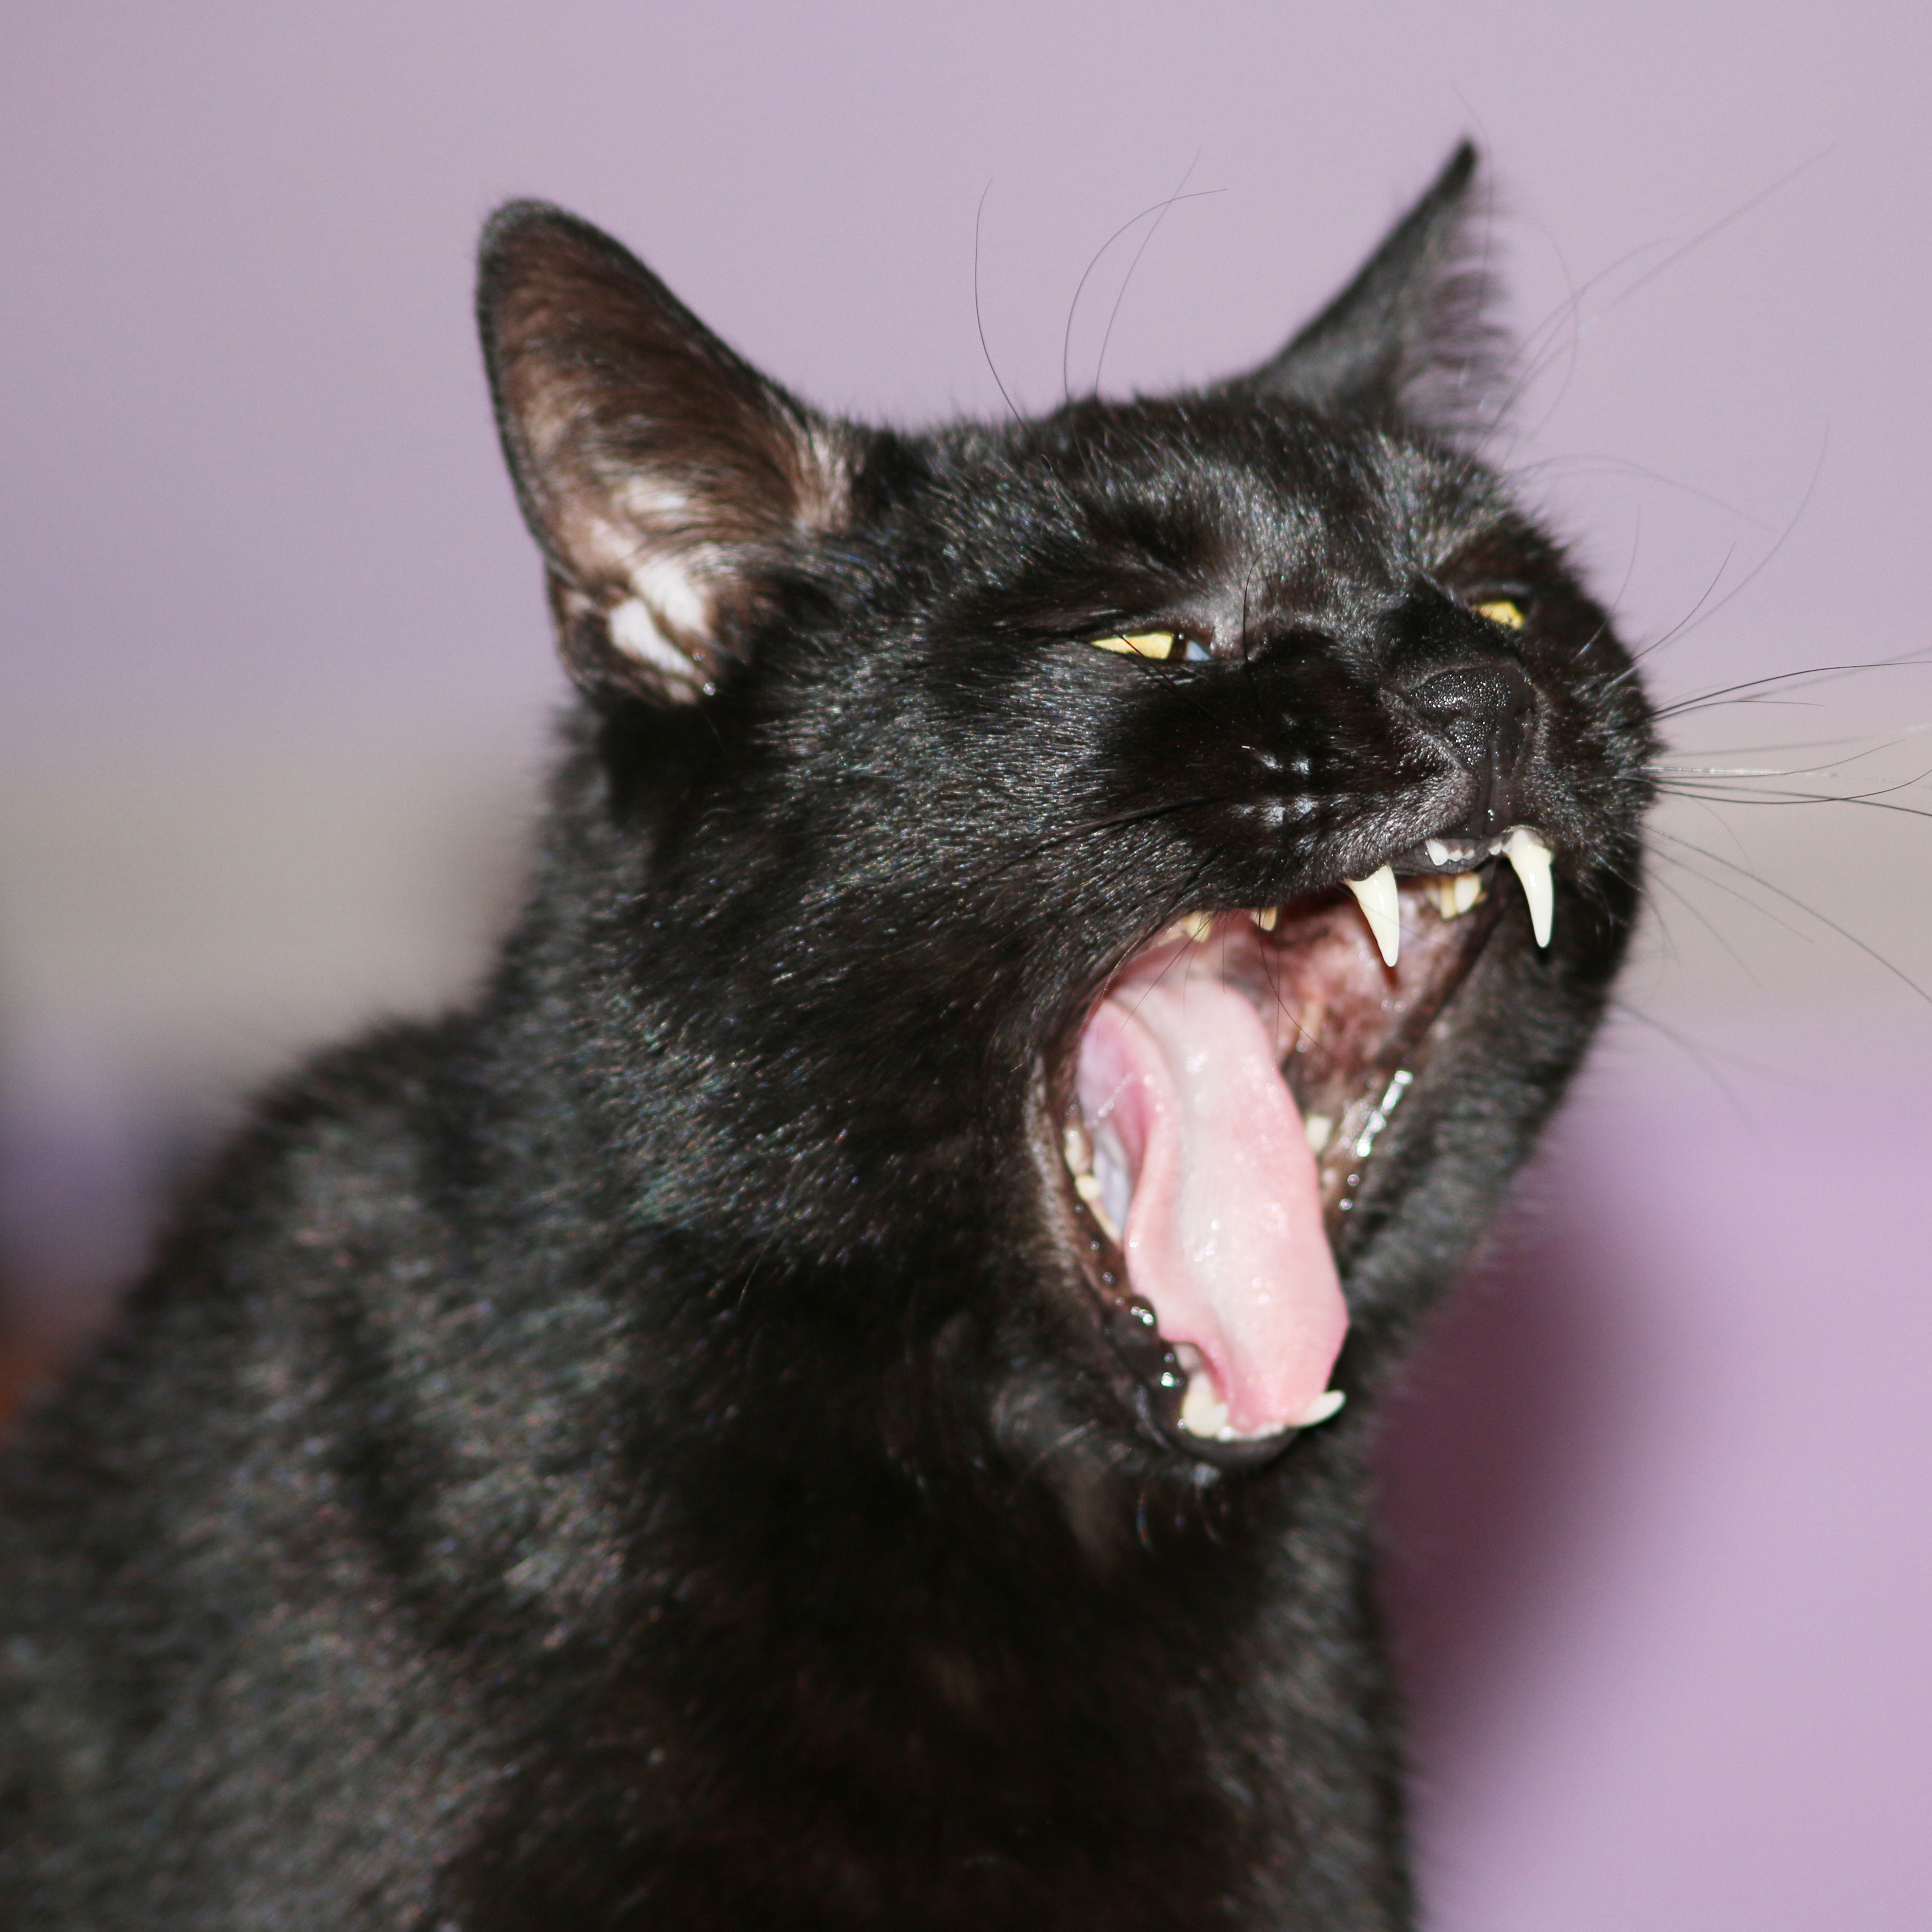
animal, pet, cat, mammal, black cat, black, yawn, nose, whiskers, roar, vertebrate, mieze, animal world, bombay, canines, cat face, small to medium sized cats, cat like mammal